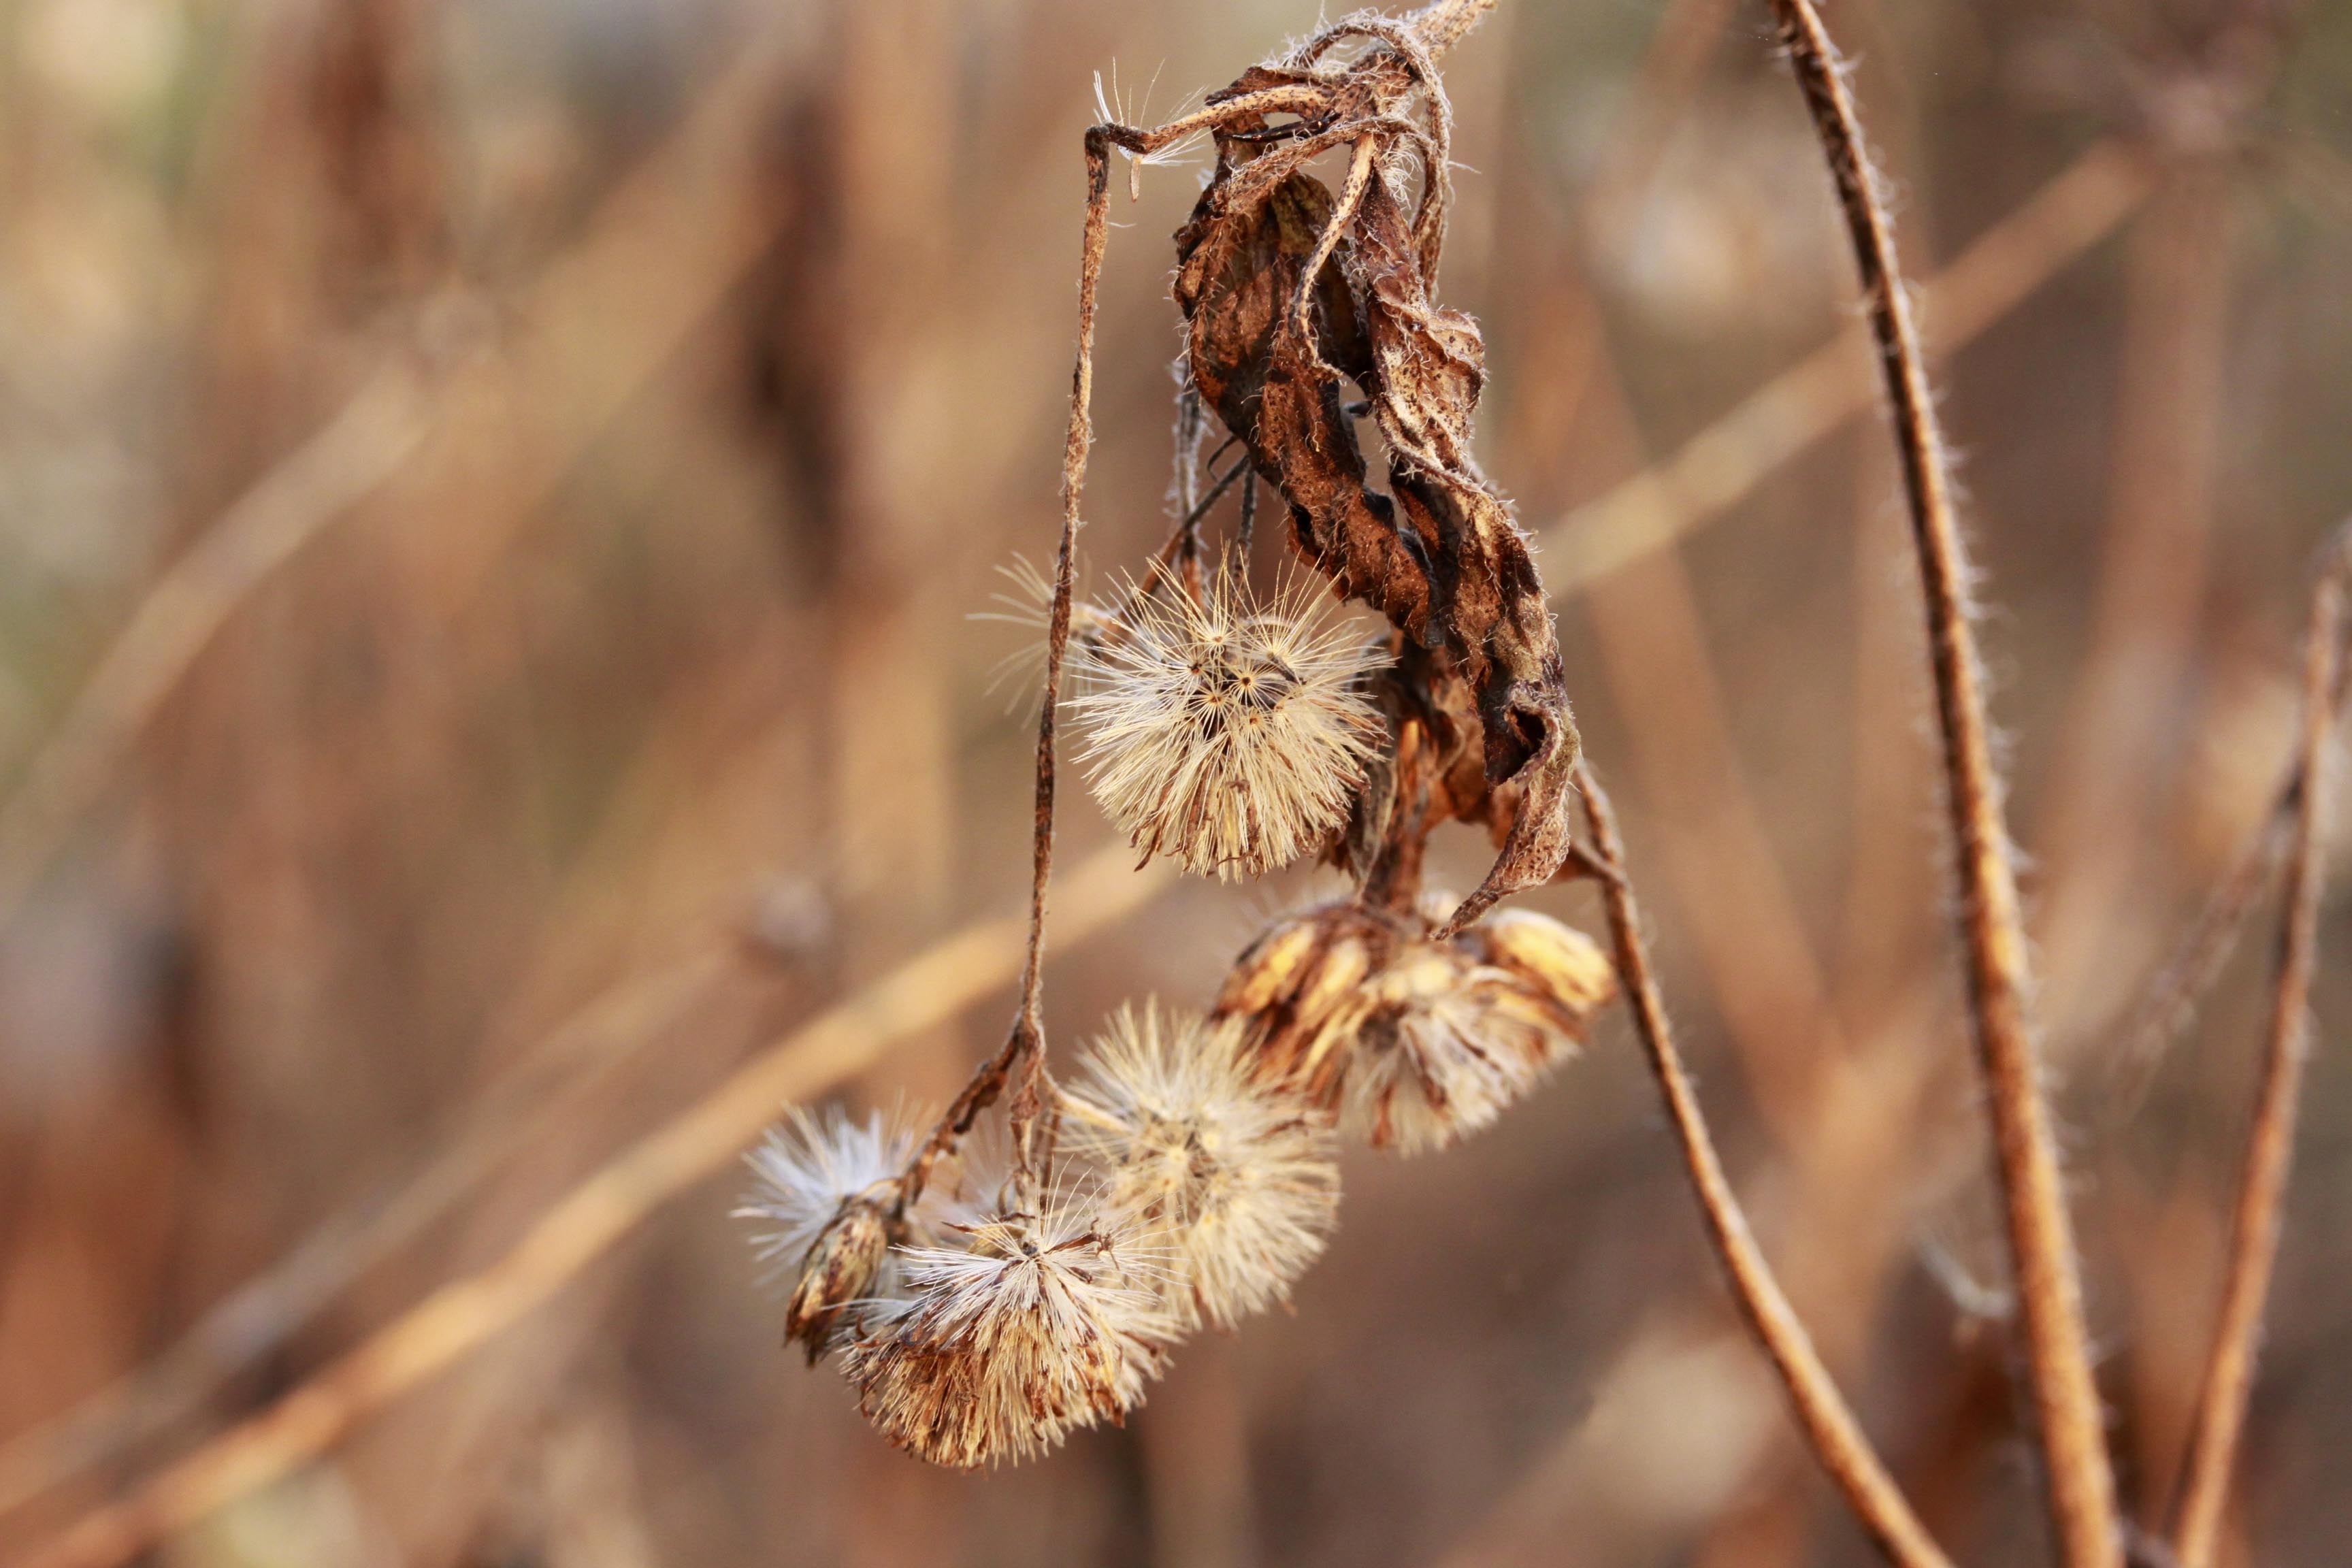
tree, nature, grass, branch, plant, photography, leaf, flower, wildlife, autumn, brown, flora, season, fauna, twig, close up, gold, yellow leaves, macro photography, grass family, plant stem